The Turkish Cucumbers

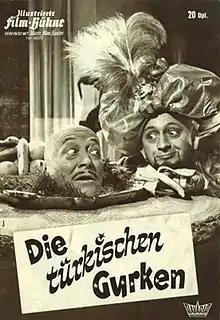

The Turkish Cucumbers (German: Die türkischen Gurken) is a 1962 West German comedy film directed by Rolf Olsen and starring Gunther Philipp, Oskar Sima and Susi Nicoletti.